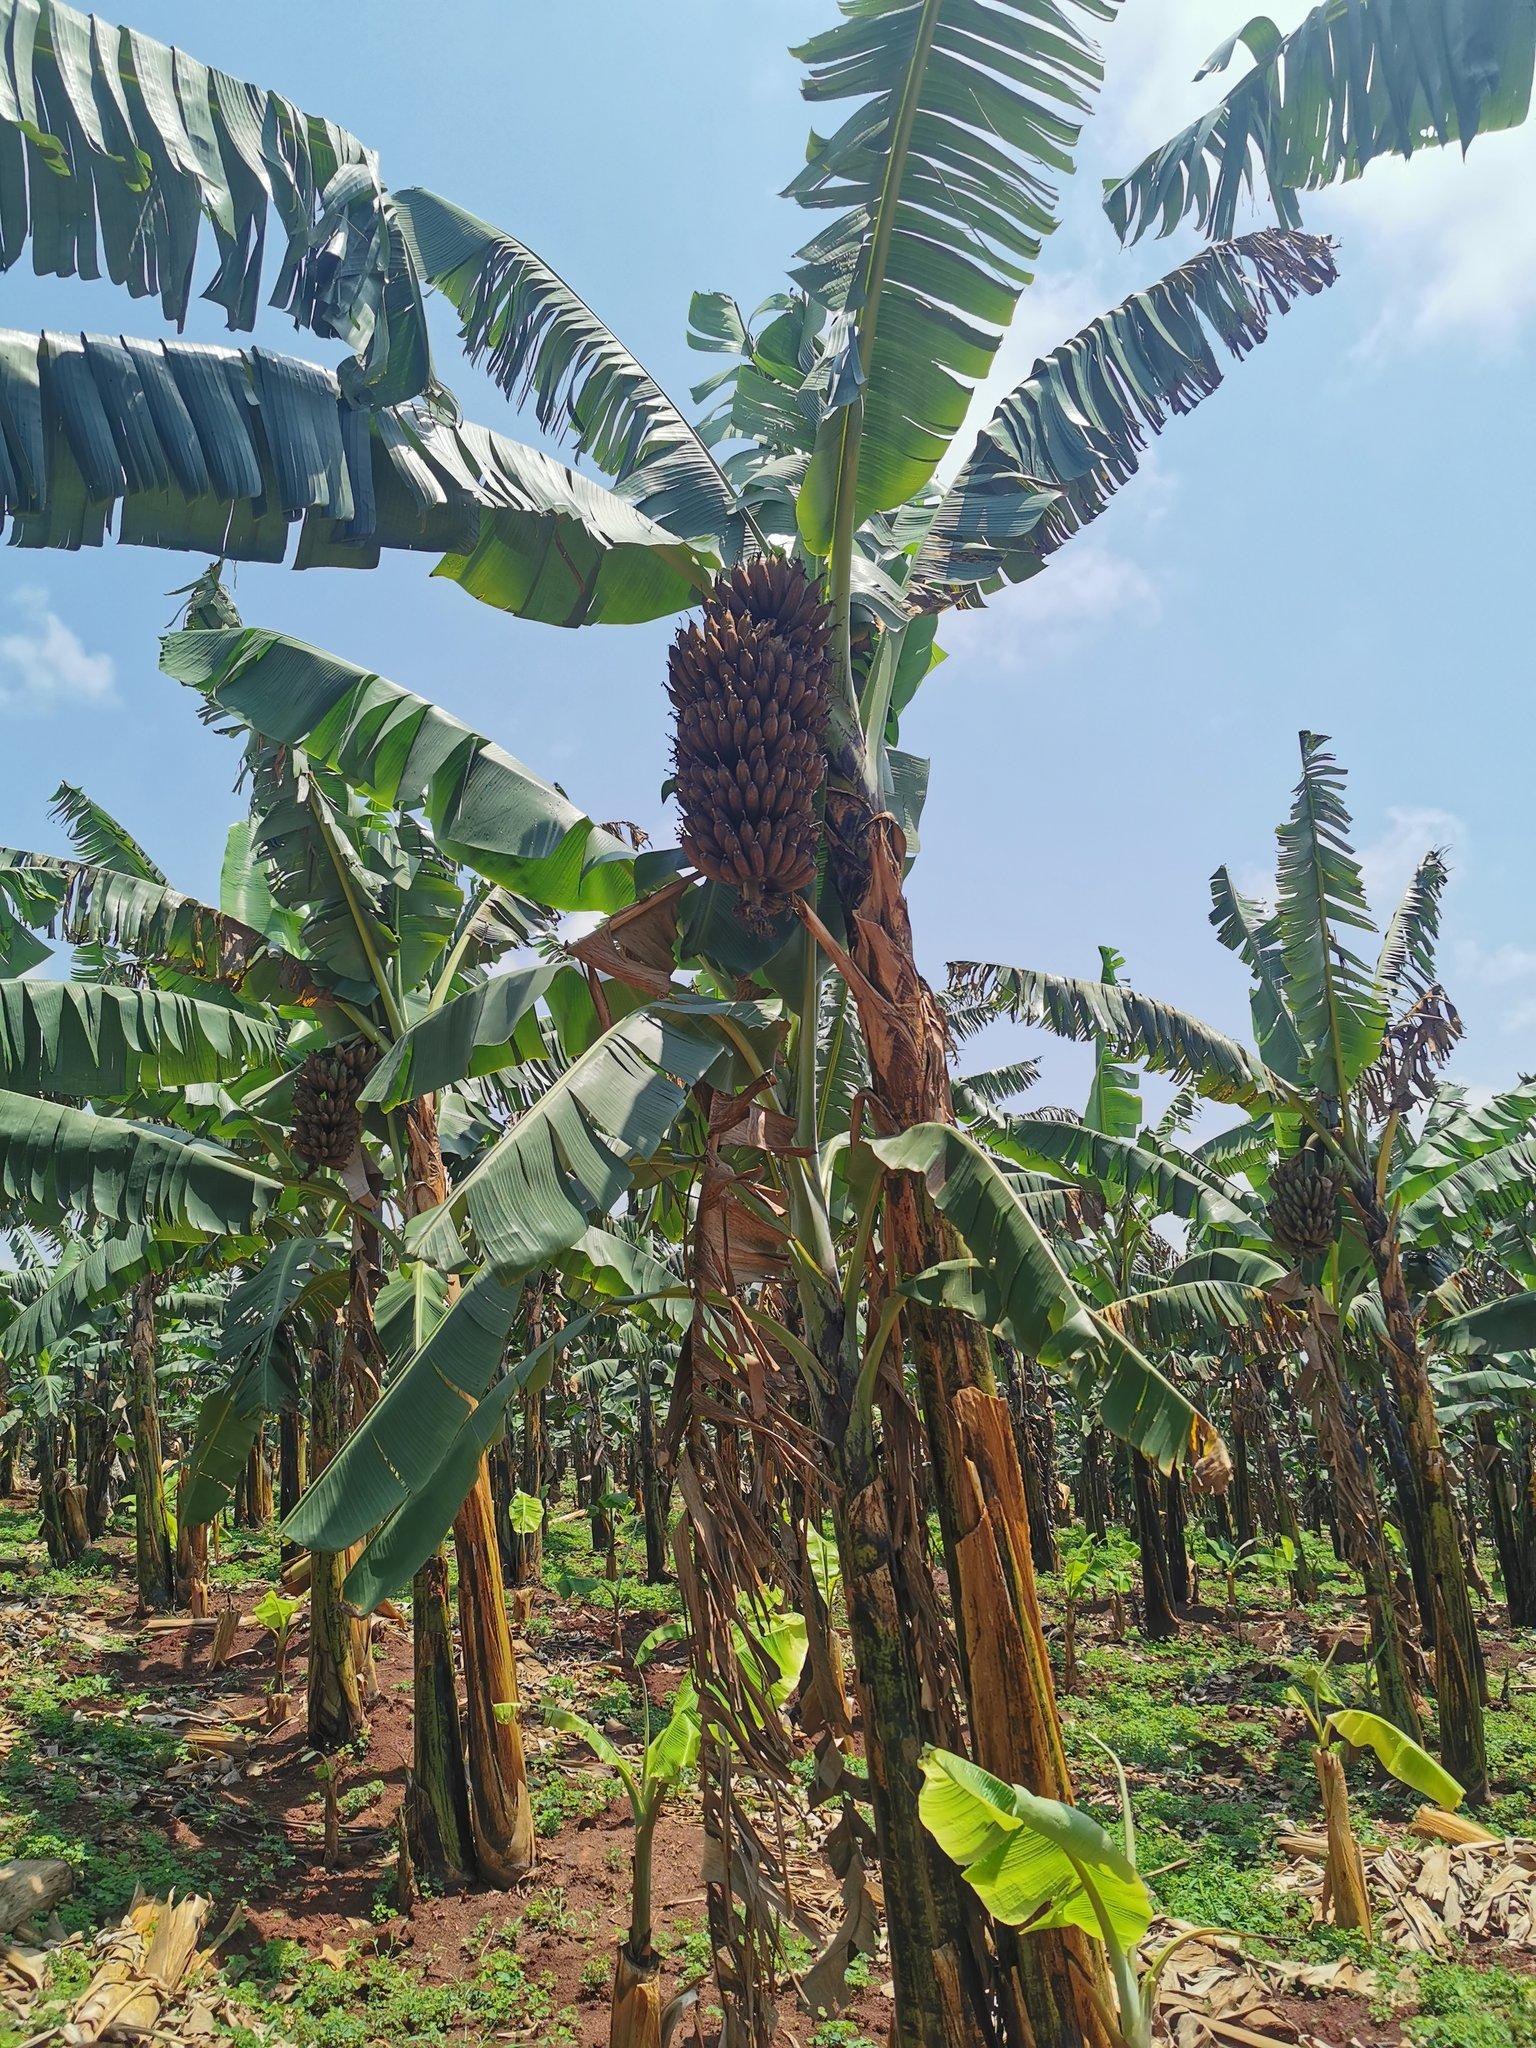
Migomba mingi ambayo huzaa zao la biashara aina ya ndizi, ambazo ni chakula pendwa kwa moja ya kabila la wachaga, tayari limechanua maua na kuanza kuzaa.